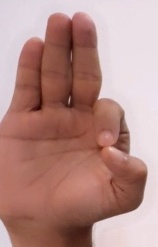
ASL sign: F